Electromagnetic metasurface

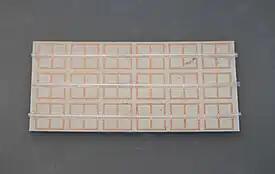

An electromagnetic metasurface refers to a kind of artificial sheet material with sub-wavelength features. Metasurfaces can be either structured or unstructured with subwavelength-scaled patterns.